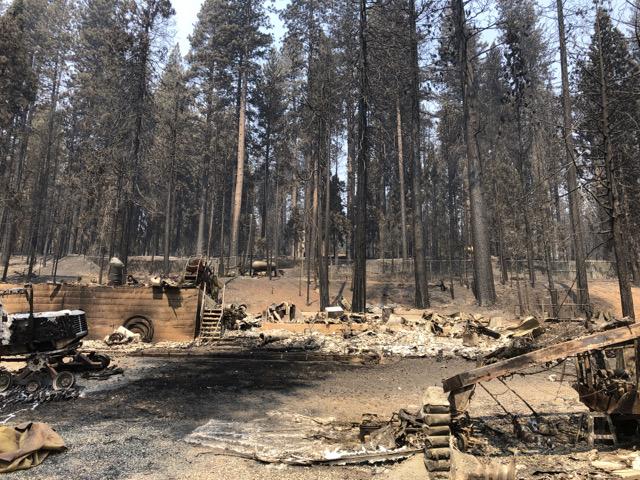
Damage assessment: destroyed